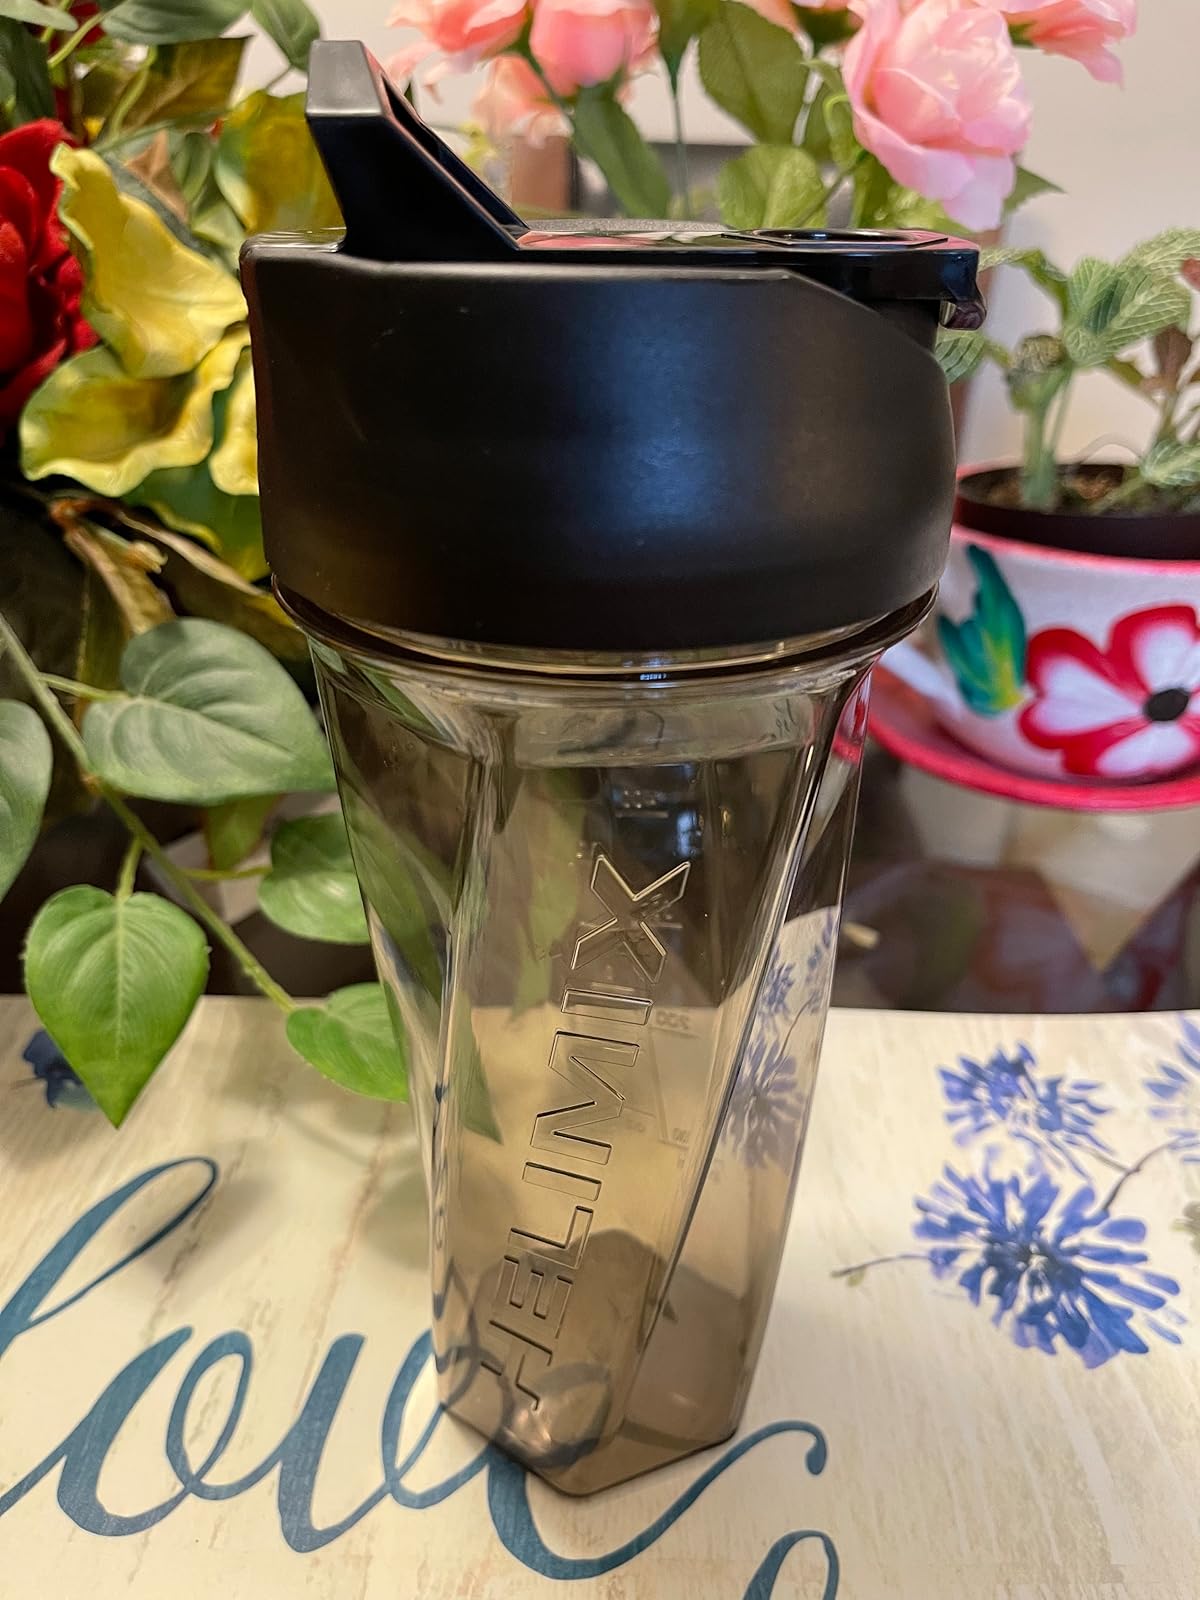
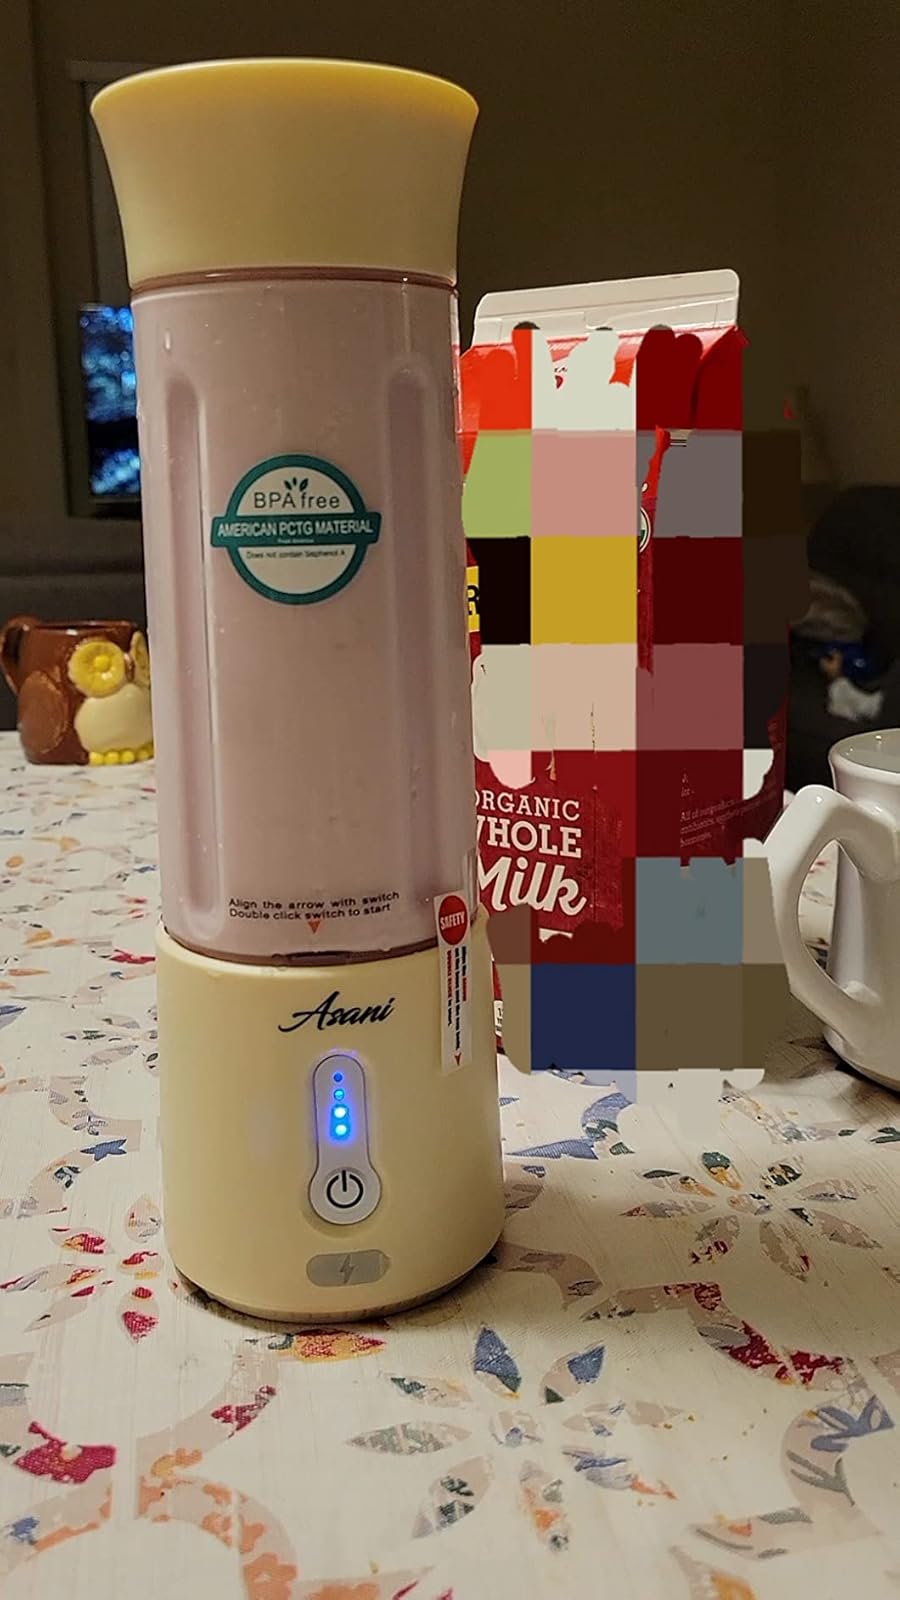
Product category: items_blender
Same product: no